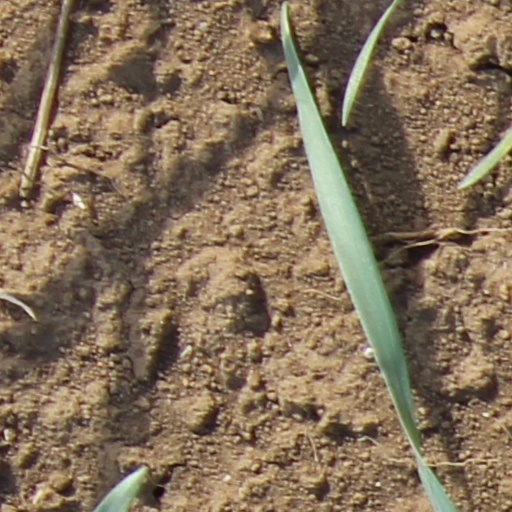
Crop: wheat